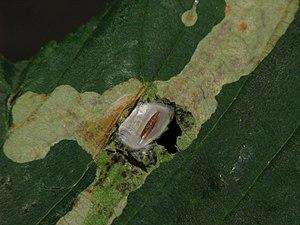
Cameraria ohridella est une espèce de lépidoptères de la famille des Gracillariidae, de la sous-famille des Lithocolletinae, originaire des Balkans.